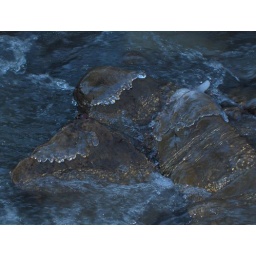
Ice turtles sunning on the rocks in a winter stream